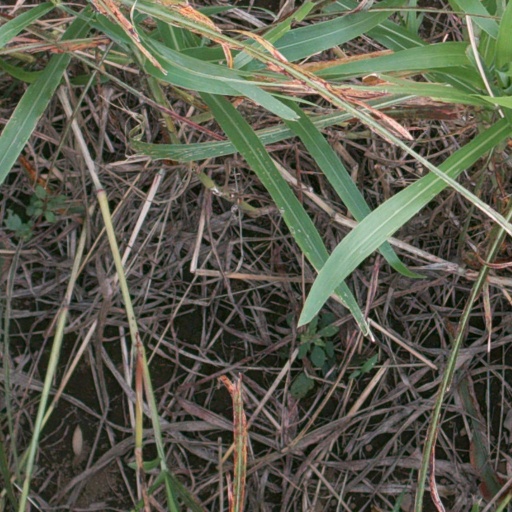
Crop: sorghum